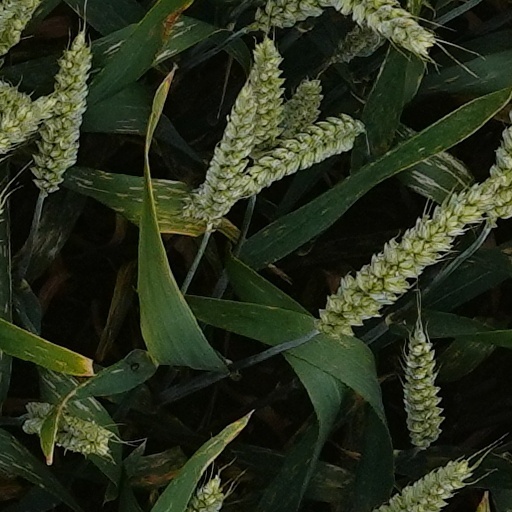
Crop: wheat